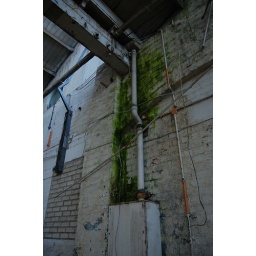
Alot of the roof windows are broken and green moss is showing in places.